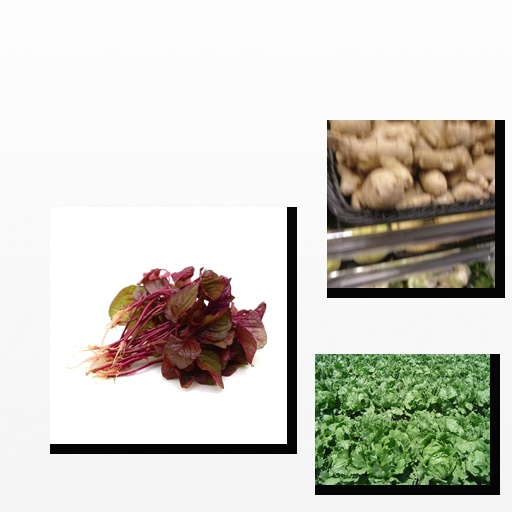
Food items: amaranth, ginger, lettuce